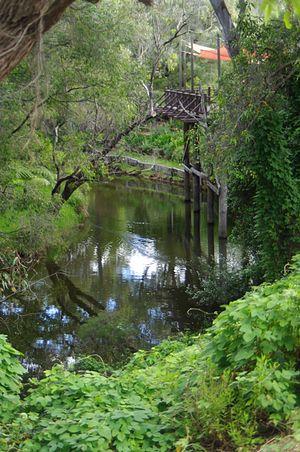
La rivière Harvey est un cours d'eau en Australie-Occidentale et est la plus méridionale des trois rivières qui se jettent dans l'estuaire de Peel-Harvey, avec son delta à l'extrême sud de l'estuaire.